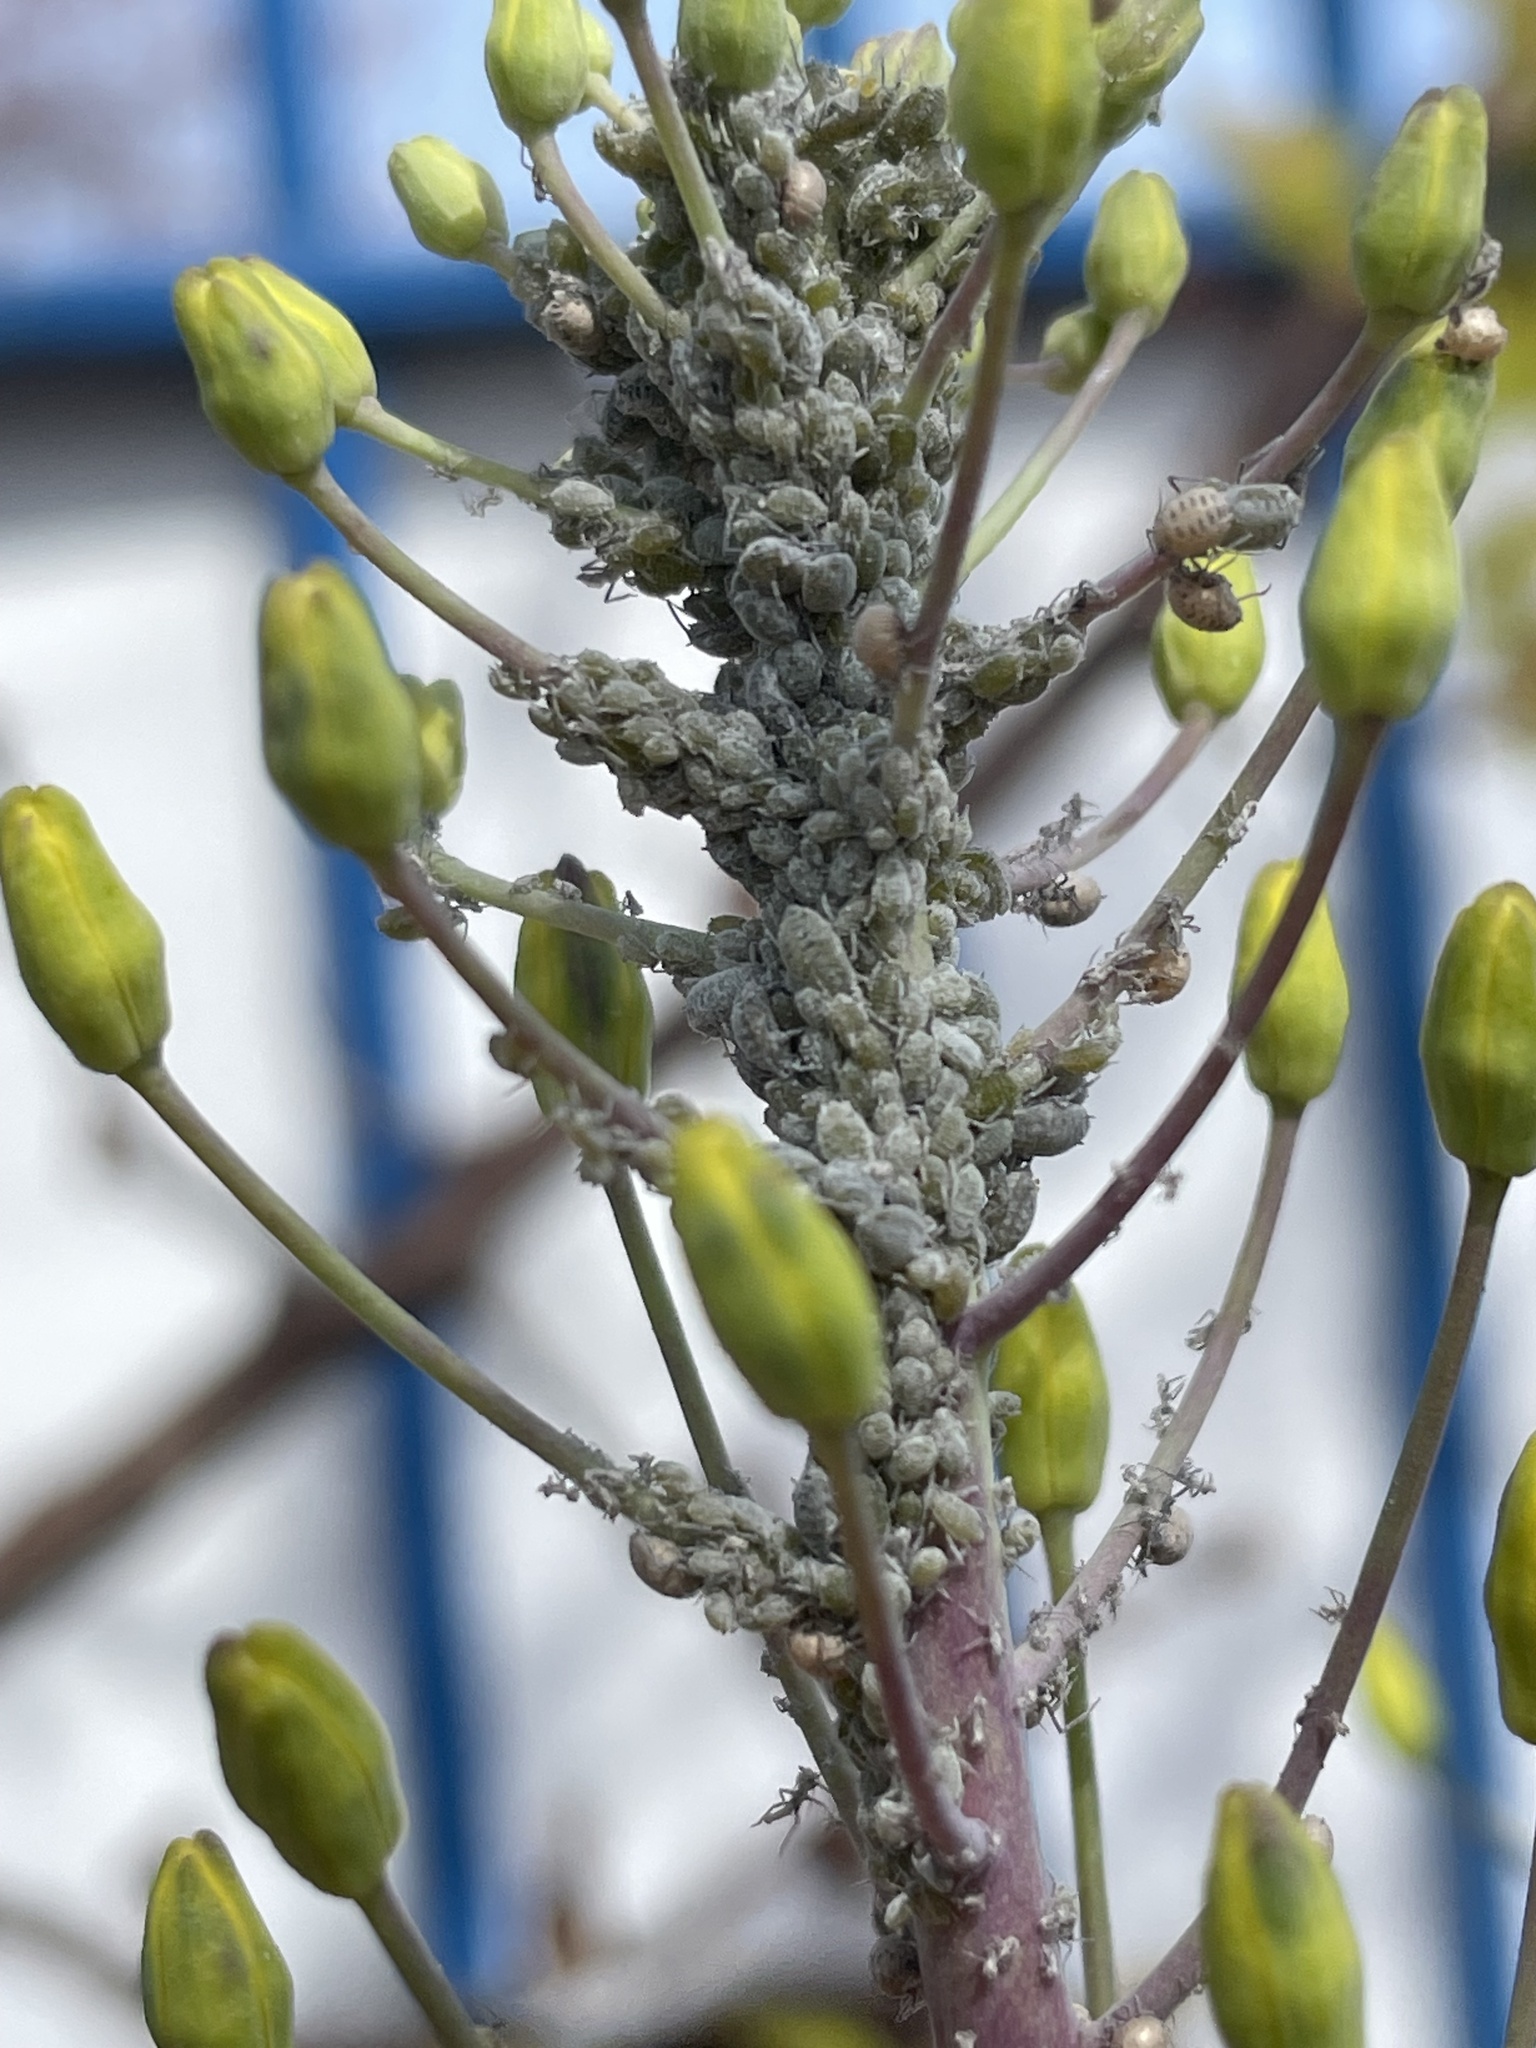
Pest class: cabbage_aphid